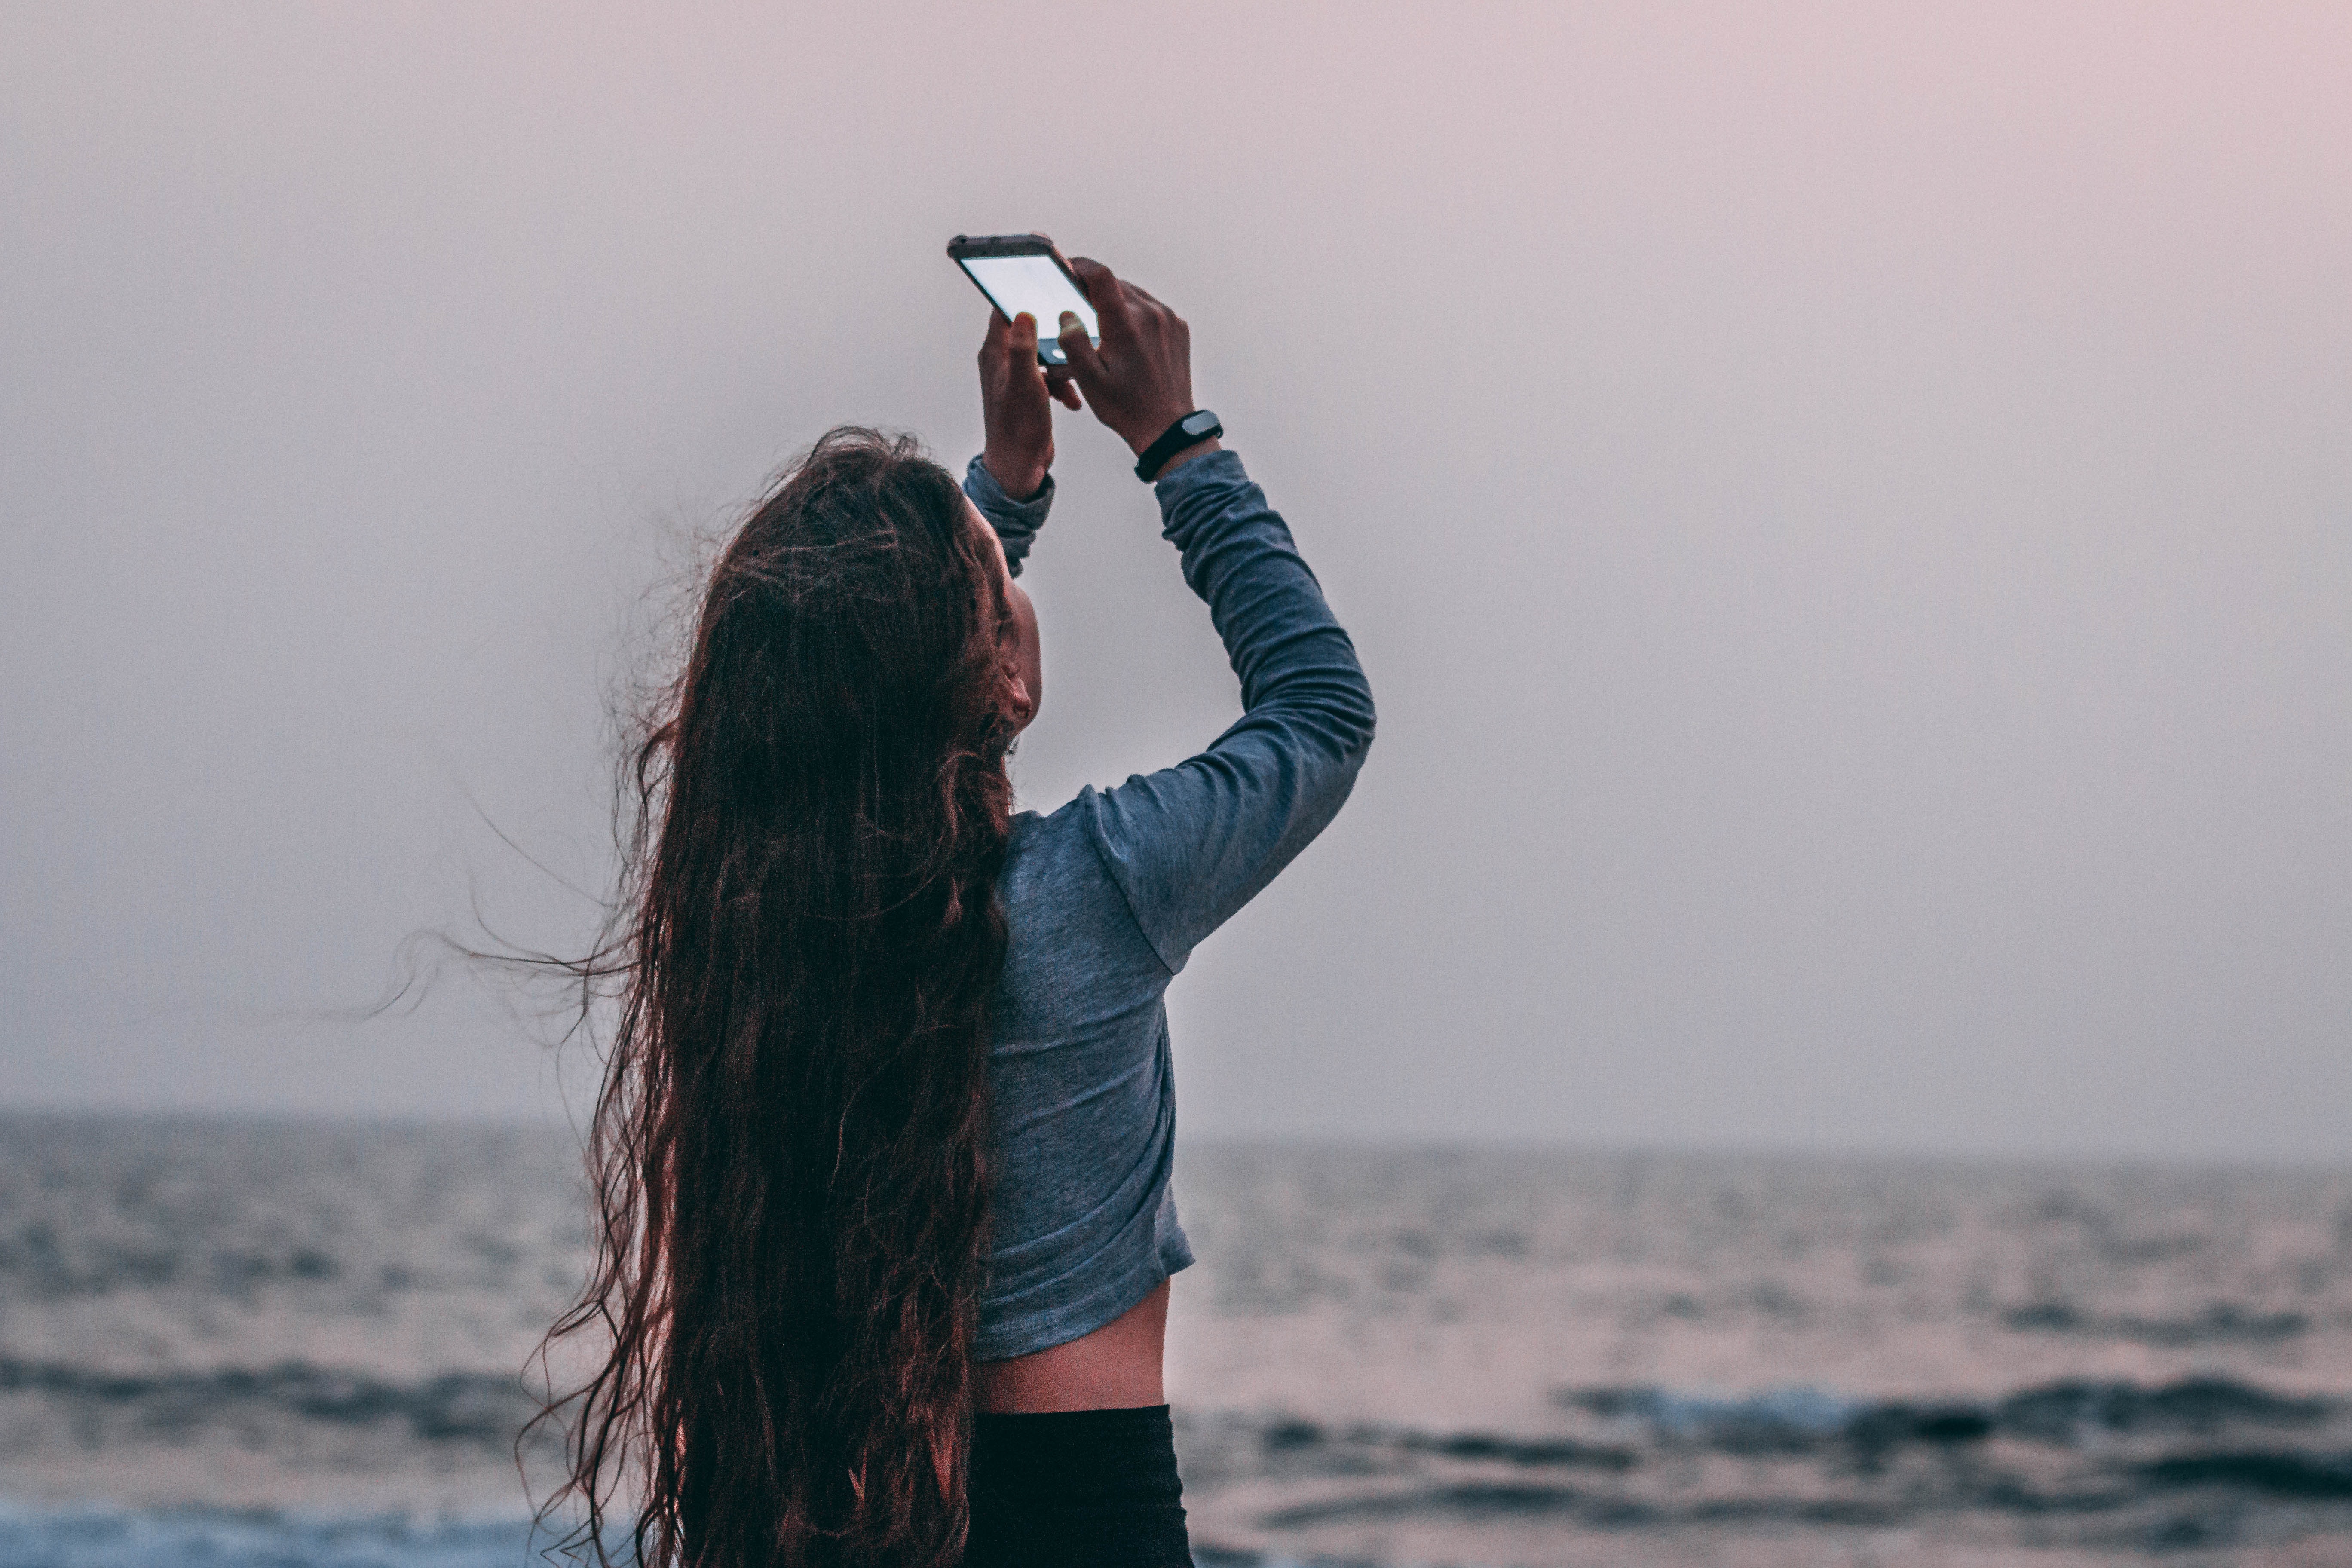
hair, photograph, water, beauty, long hair, hairstyle, sea, standing, sky, photography, ocean, brown hair, beach, photo shoot, vacation, wave, black hair, happy, model